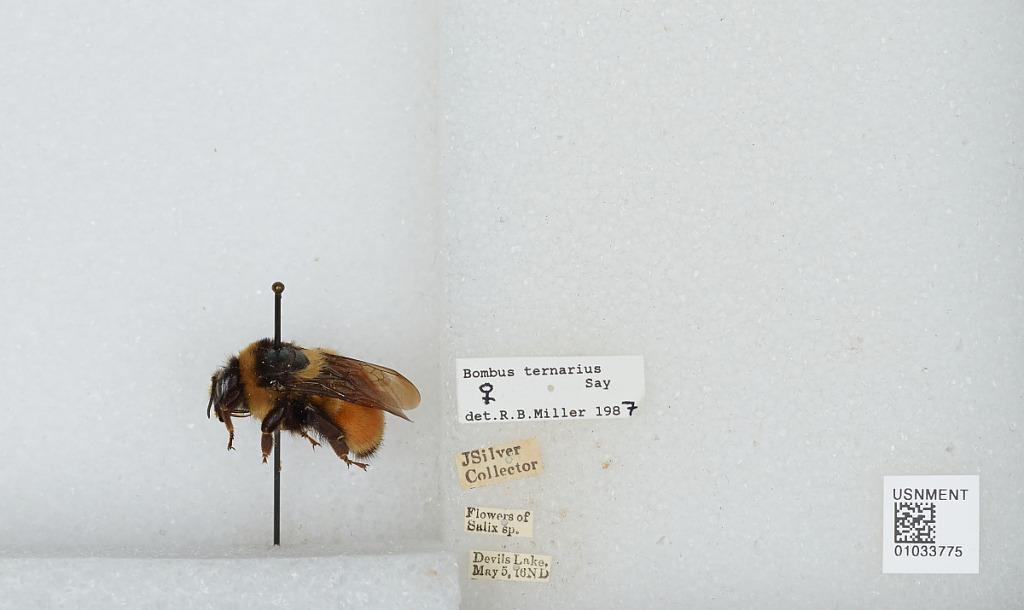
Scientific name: Bombus (Pyrobombus) ternarius Say
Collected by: J. Silver
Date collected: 1916-5-5
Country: United States
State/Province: North Dakota
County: Ramsey
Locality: Devils Lake
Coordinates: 48.0858, -98.8497
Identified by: Miller, R. B.